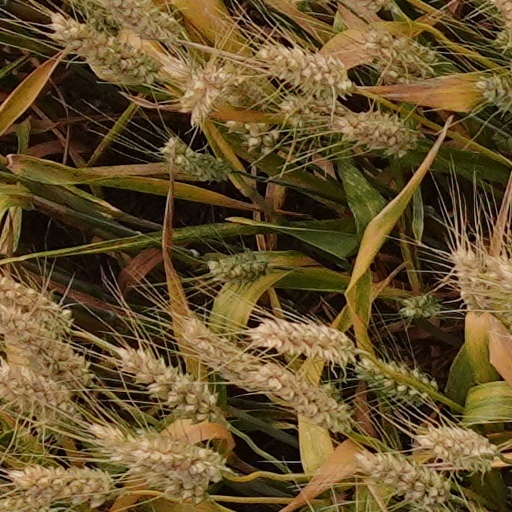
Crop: wheat